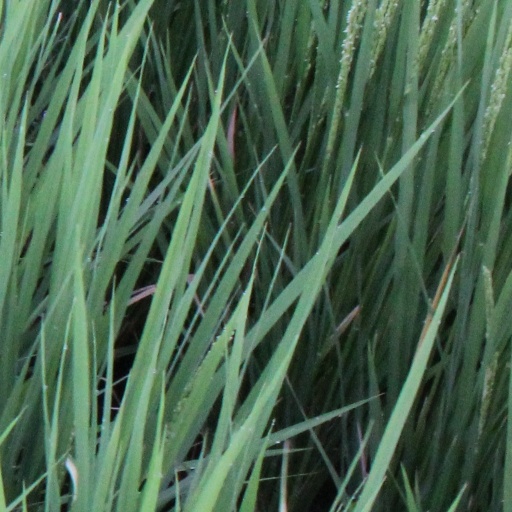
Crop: rice